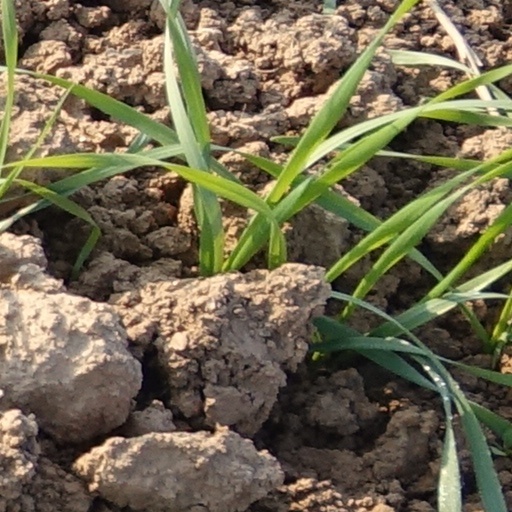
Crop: wheat